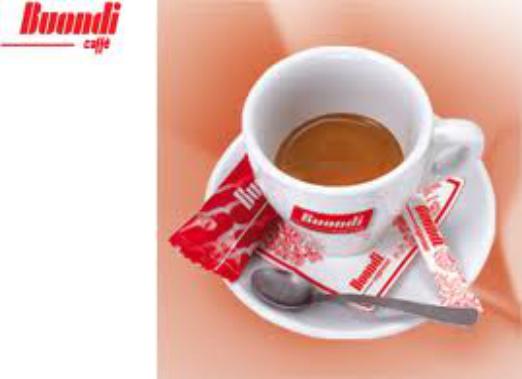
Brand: Buondi
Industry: Food